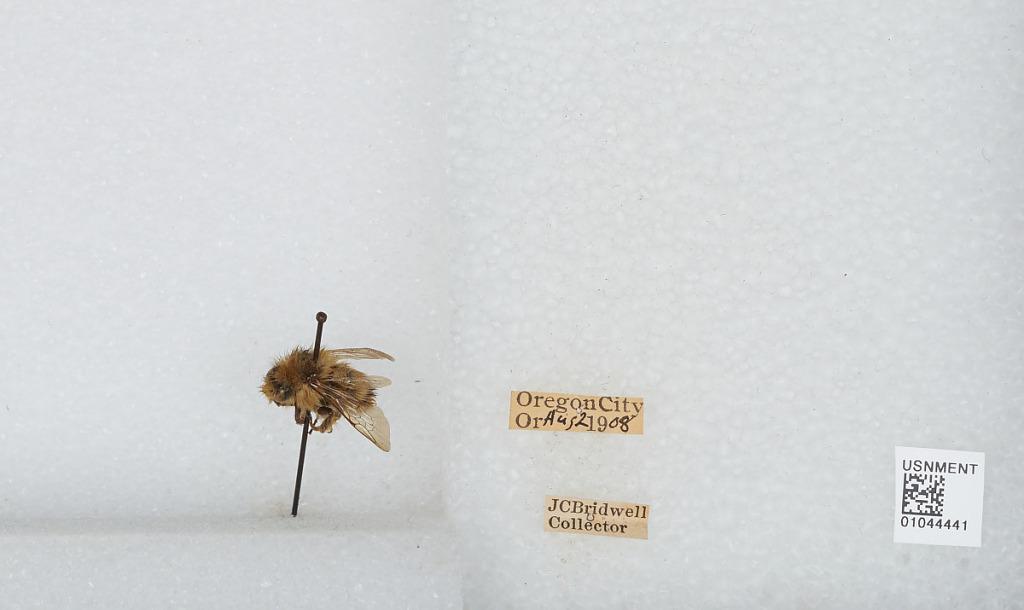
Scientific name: Bombus sp.
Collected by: J. Bridwell
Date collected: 1908-8-2
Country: United States
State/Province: Oregon
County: Clackamas
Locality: Oregon City
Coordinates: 45.3572, -122.607